Aubing-Lochhausen-Langwied

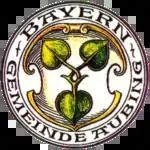
Coat of Arms of Aubing

The Aubing coat of arms goes back to a local aristocratic family from the 12th to the 14th century. It was first mentioned in a document of a known Hartmann of Aubing on 1 May 1334. The layout goes back to Otto Hupp. This was assessment was approved of on 23 February 1933. The coat of arms shows 3 leaves on a silver background.